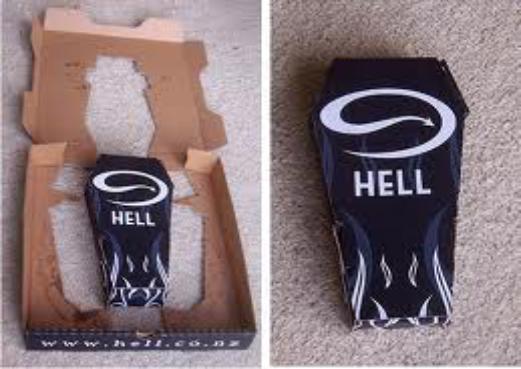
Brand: Hell Pizza
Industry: Food